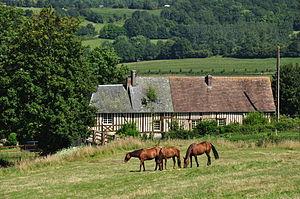
Paysage dans la commune d'Auquainville (Calvados, Normandie, France). Cette ferme faisait partie de la municipalité de Saint-Aubin, qui fut supprimée et rattachée à Auquainville en 1831.